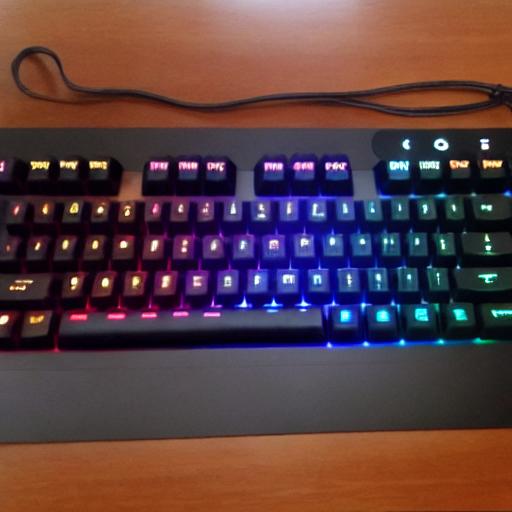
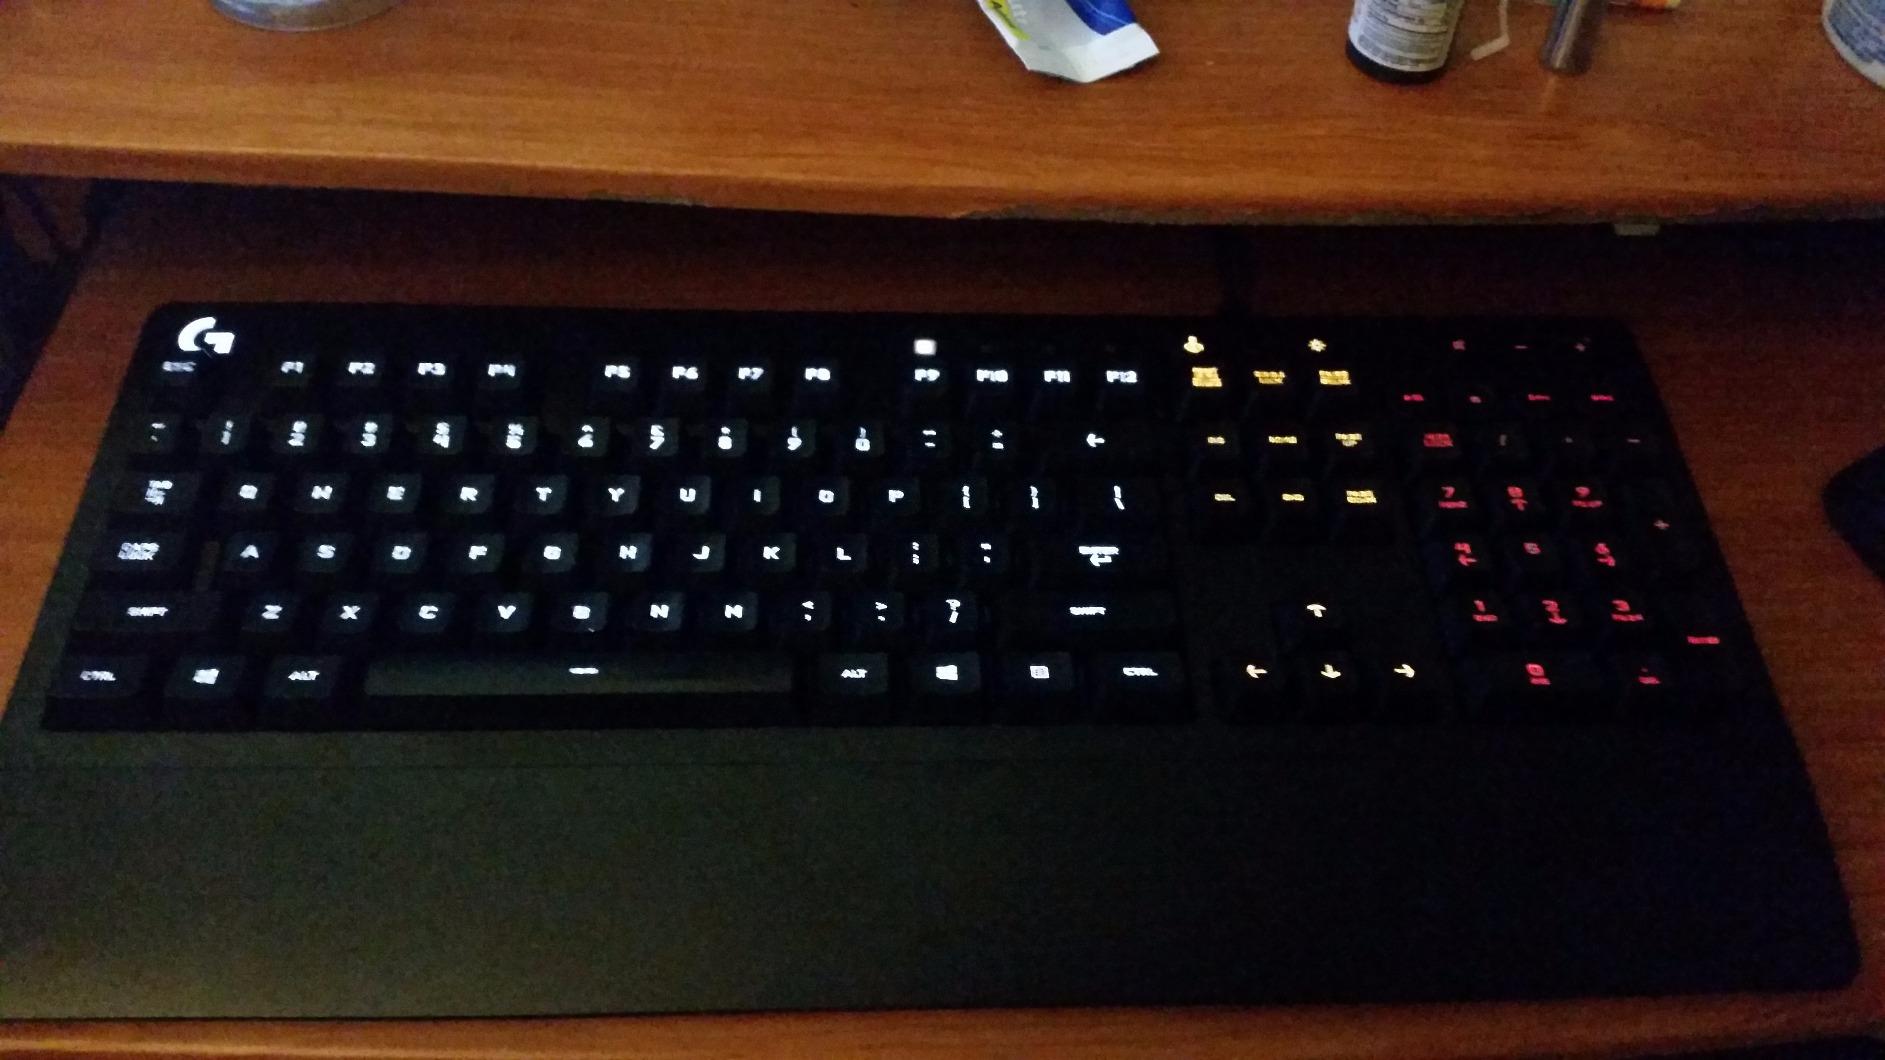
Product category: keyboard
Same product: no